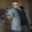
Label: man